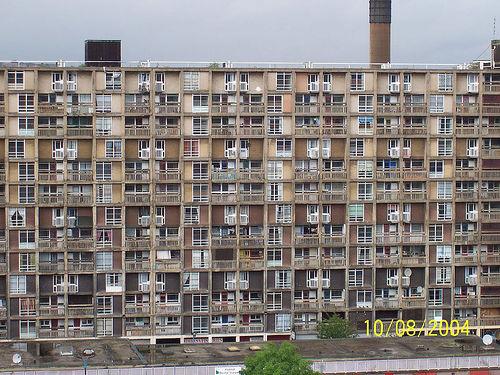
Weather: cloudy or overcast